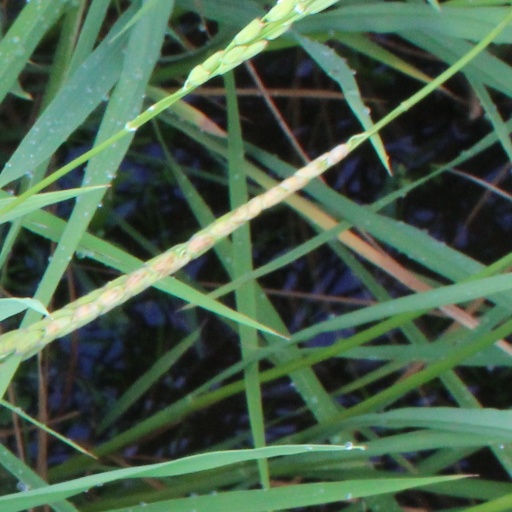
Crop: rice